Windows 11

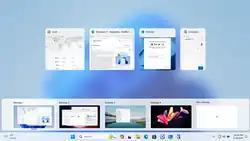
The redesigned Task View in Windows 11, featuring a separate wallpaper support for individual desktops

was updated to replace its ribbon toolbar with a more traditional toolbar, while its context menus have been redesigned to move some tasks (such as copy and paste) to a toolbar along the top of the menu, and hide other operations under an overflow menu.